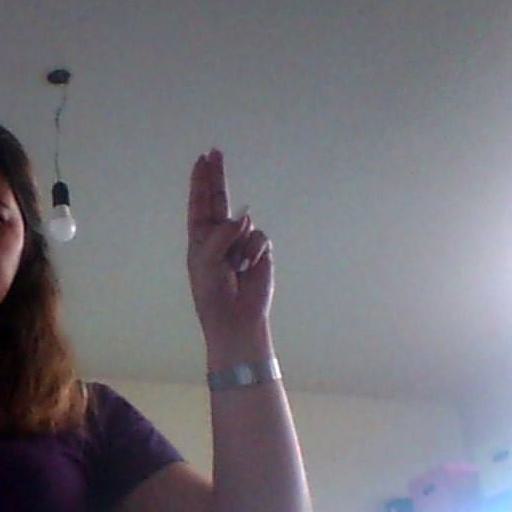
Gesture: two_up